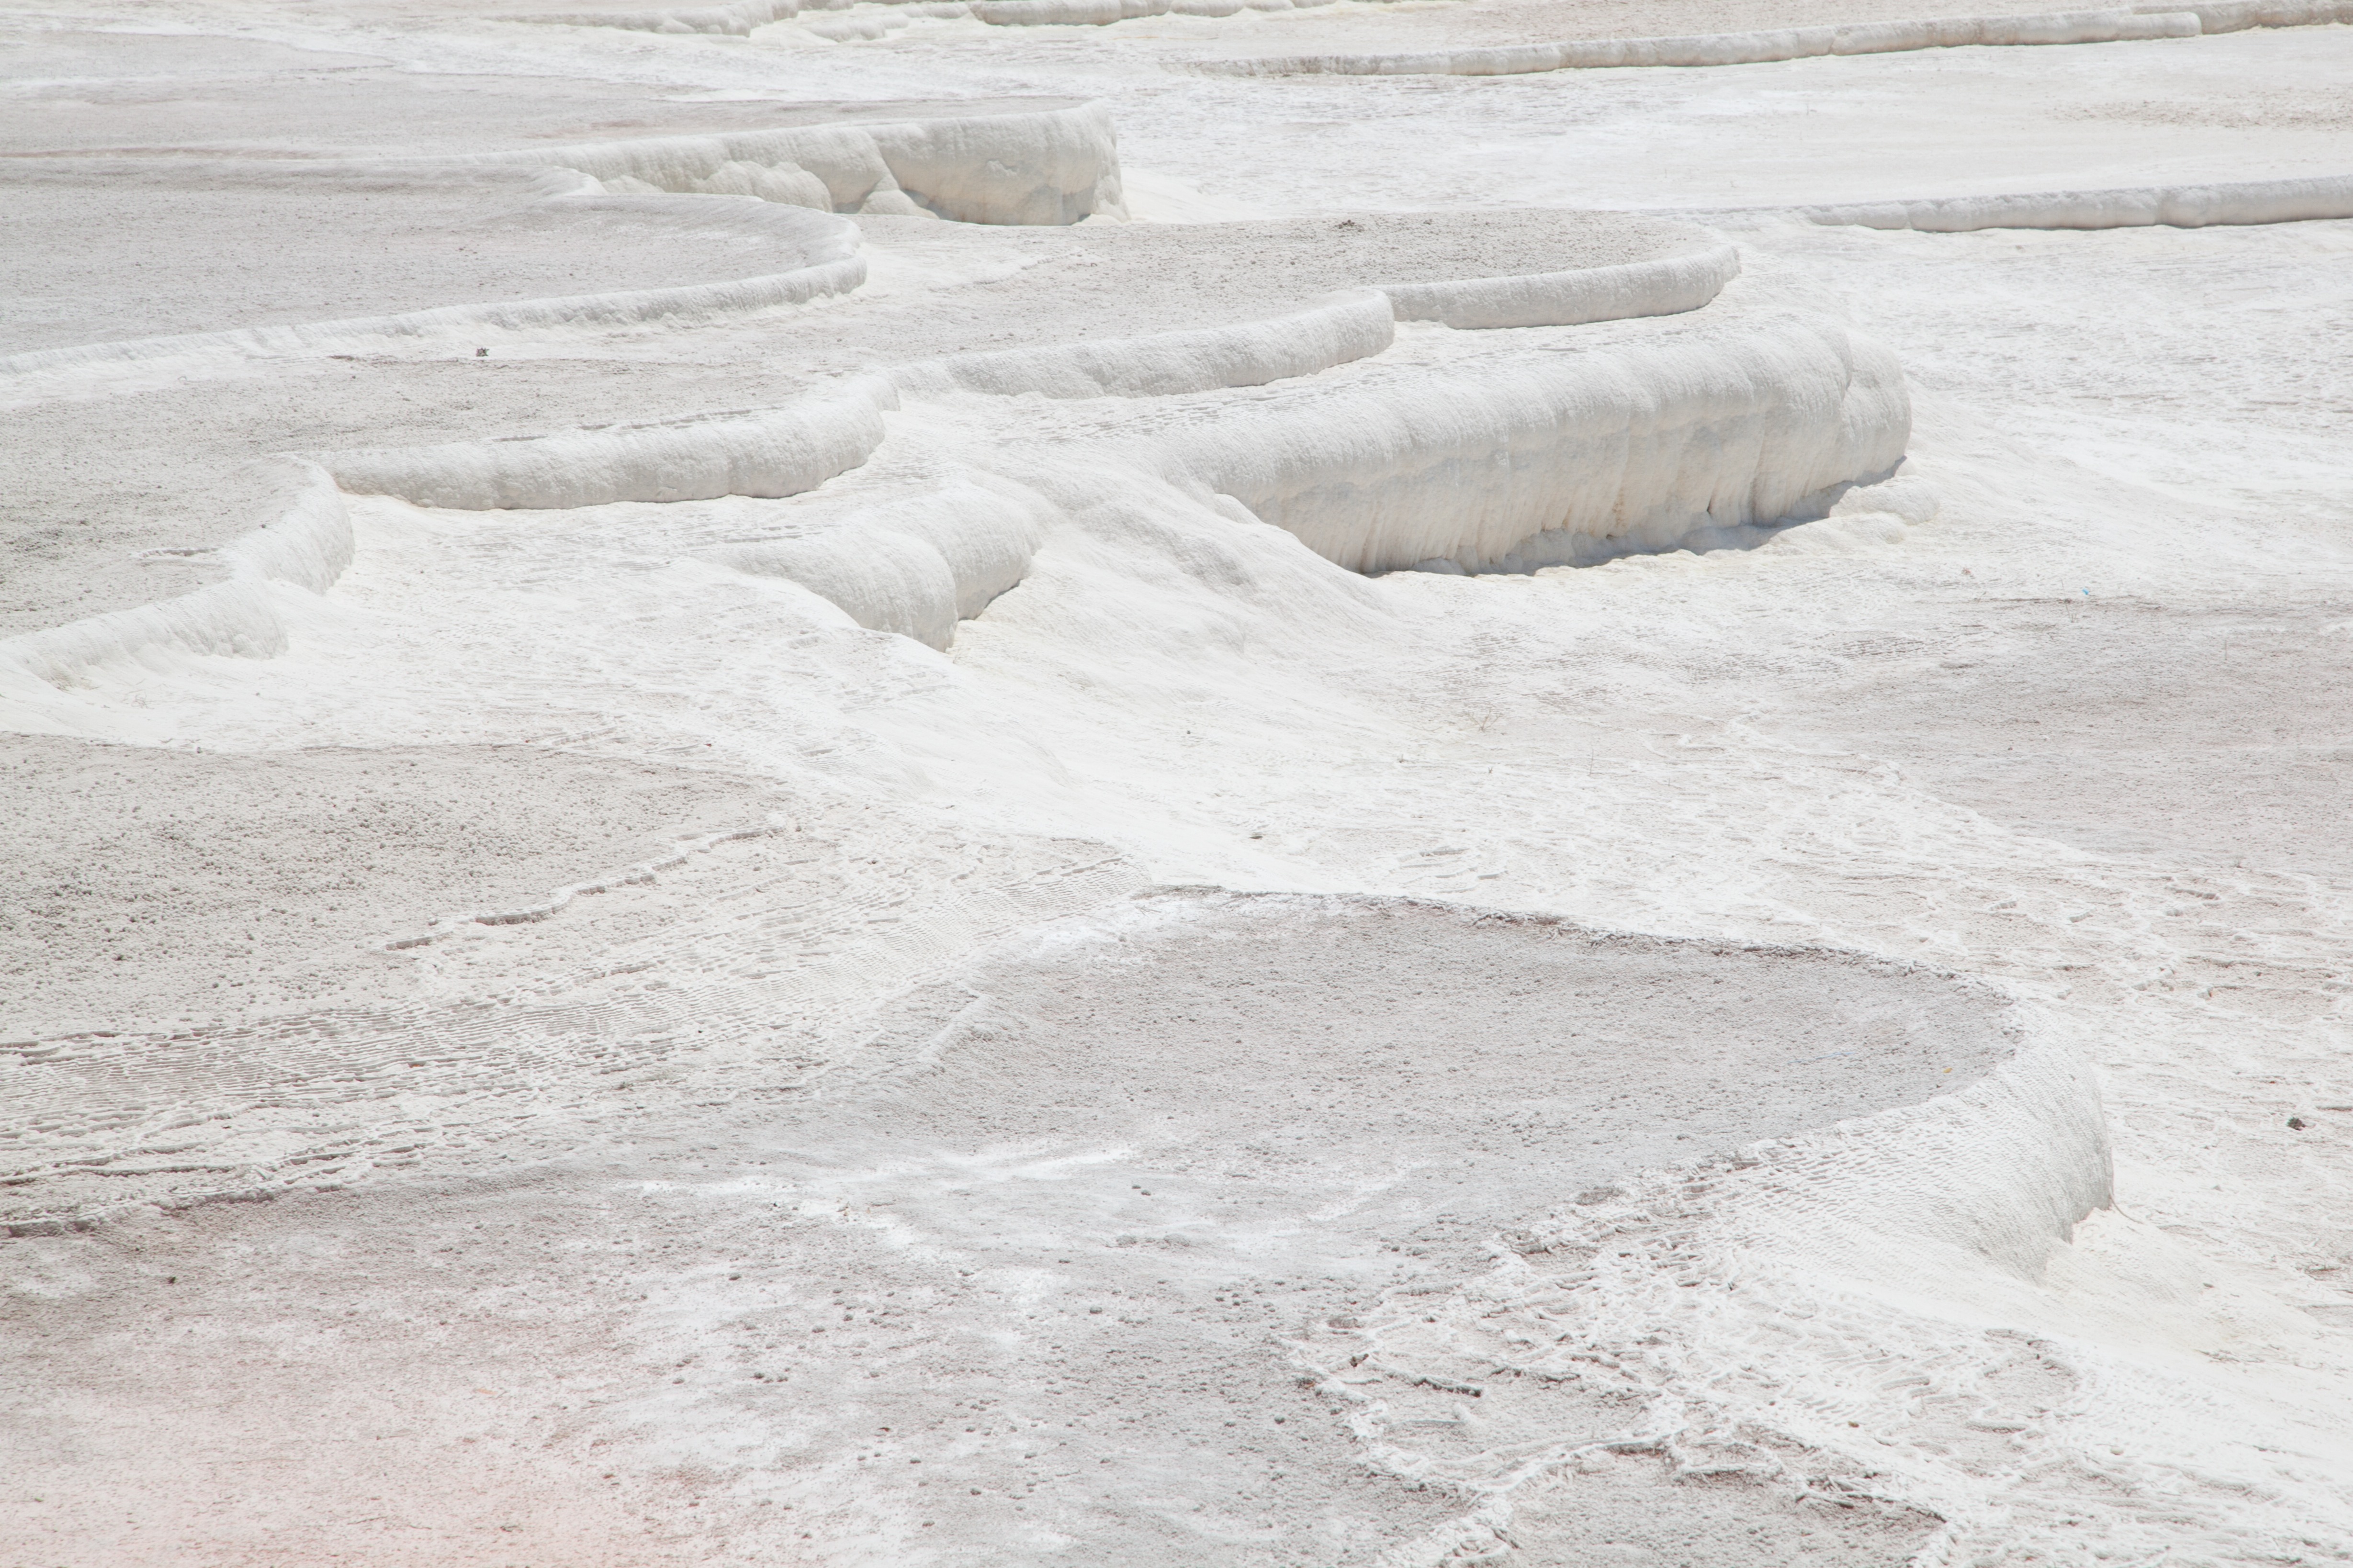
landscape, sea, nature, sand, rock, snow, wave, dry, pool, ice, natural, ancient, landmark, material, terrace, geology, badlands, turkey, calcium, limestone, famous, unesco, geological, thermal, mineral, freezing, turkish, wind wave